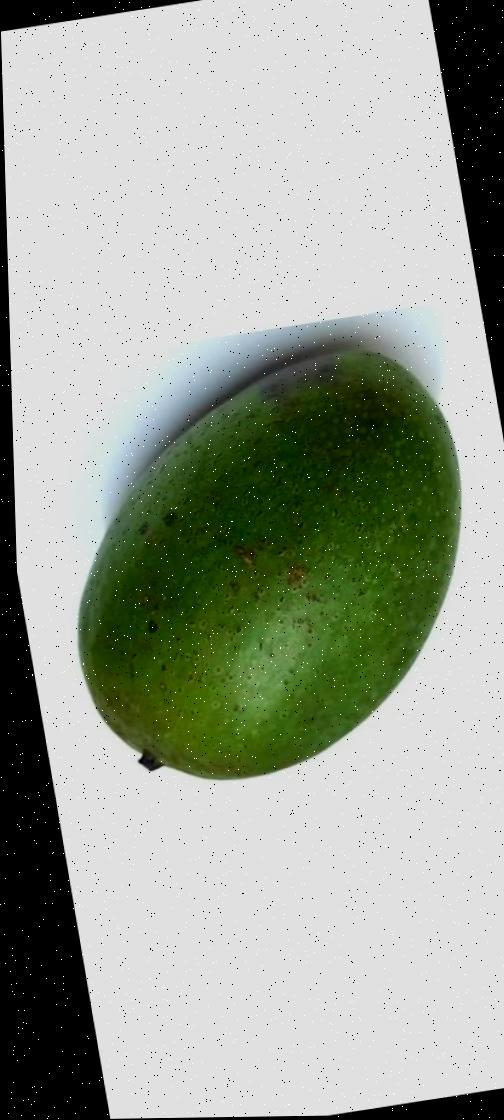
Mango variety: Ashshina Zhinuk